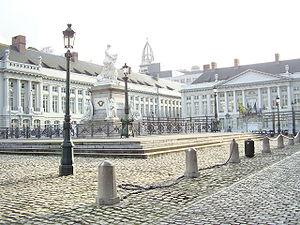
Cet article recense le patrimoine immobilier protégé à Bruxelles-ville. Le patrimoine immobilier protégé fait partie du patrimoine culturel en Belgique.
La place des Martyrs est une place située au centre de Bruxelles, près de la rue Neuve. Construite entre 1774 et 1776 sur le site d'une ancienne blanchisserie, la place Saint-Michel d'alors marque l'introduction, par l'architecte Claude Fisco, du style néo-classique et de sa conception urbanistique dans la capitale des Pays-Bas autrichiens.
Claude Joseph Antoine Fisco, né à Louvain le 22 janvier 1736 et mort le 4 janvier 1825 à Kwerps, est un ingénieur militaire, d'abord au service de la Maison d'Autriche puis des États belgiques unis.